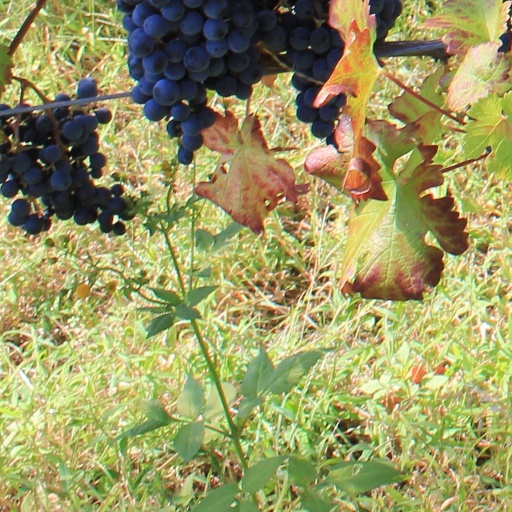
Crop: grape